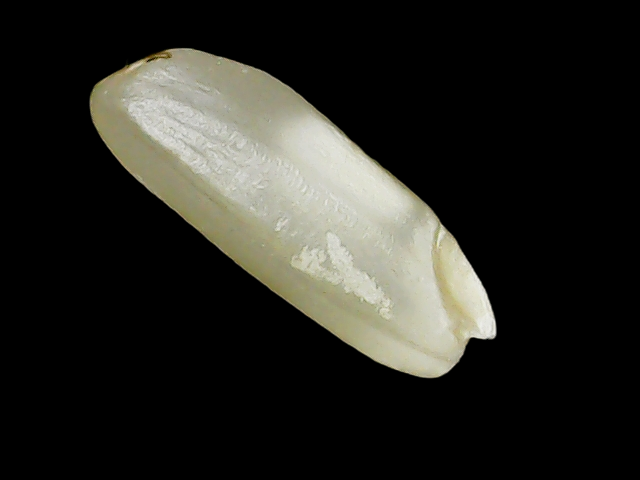
Rice variety: Binadhan23